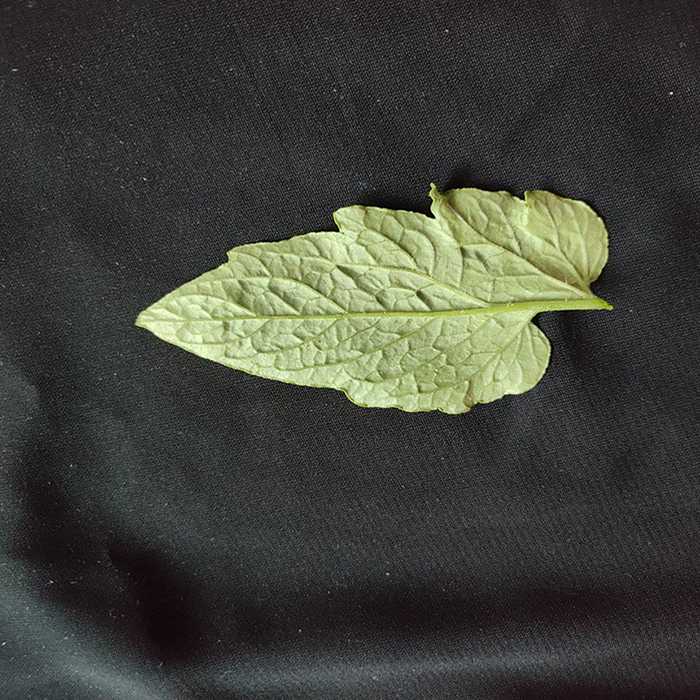
Plant: Tomato
Label: Tomato Fresh leaf